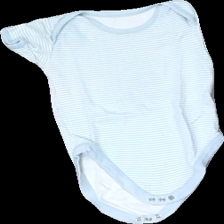
View: front
Type: Top
Category: Children
Brand: Missing
Colors: Blue, White
Material: 100% Cotton
Pattern: Striped
Size: 80
Price range: 50-100
Recommended usage: Reuse